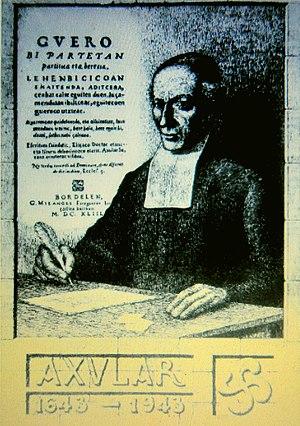
Sare est une commune française située dans le département des Pyrénées-Atlantiques en région Nouvelle-Aquitaine, à la frontière avec l'Espagne. Elle est adossée à la chaîne pyrénéenne, qui forme autour du bassin occupé par le bourg un cirque ouvert vers l'est et le nord. Son histoire géologique explique la formation de grottes qui ont été occupées durant l'Aurignacien ; l'âge du bronze a, quant à lui, laissé de nombreux monuments funéraires sur les pistes et les plateaux montagneux de la commune. Son territoire forme aujourd'hui une enclave dans la Communauté forale de Navarre avec laquelle elle partage 25 km de frontière et la langue basque ; cette particularité a eu des conséquences fortes sur l'histoire de la commune, qui a au cours des siècles conclu des accords pastoraux avec les communes espagnoles voisines. Pendant la Révolution française, les Basques du Labourd sont accusés de garder des relations avec les Navarrais et les Guipuscoans, ce qui conduit à la déportation de la totalité des habitants de Sare en mars 1794 dans des conditions très précaires.
Axular ou Pedro Agerre Axular ou sous son nom de naissance Pedro Agerre Azpilkueta, né en 1556 à Urdazubi et mort le 8 avril 1644 à Sare, est un auteur navarrais de langue basque et le principal écrivain de l'école de Sare. Il est considéré comme le meilleur prosateur de la littérature basque.